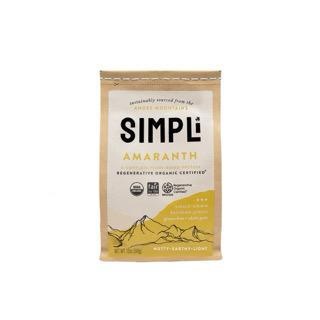
SIMPLi Regenerative Organic Certified® Amaranth
Simpli Amaranth is an ancient grain that’s a complete protein, naturally gluten-free, and full of micronutrients. Similar to quinoa, amaranth is easy to cook, sustainable, and a nutritional powerhouse. Plus, its nutty, earthy notes mean it’s flexible with sweet and savory recipes. This striking heirloom favorite has a rich history of growing in the Americas and produces abundant organic matter, encouraging biodiversity and improving soil quality.
Brand: Precycle
Category: Food, Beverages & Tobacco > Food Items > Grains, Rice & Cereal > Amaranth